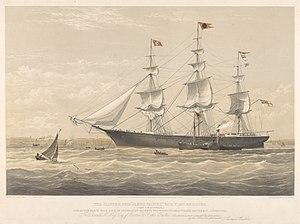
Black Ball Line est le nom de deux compagnies maritimes ayant opéré au XIXᵉ siècle.